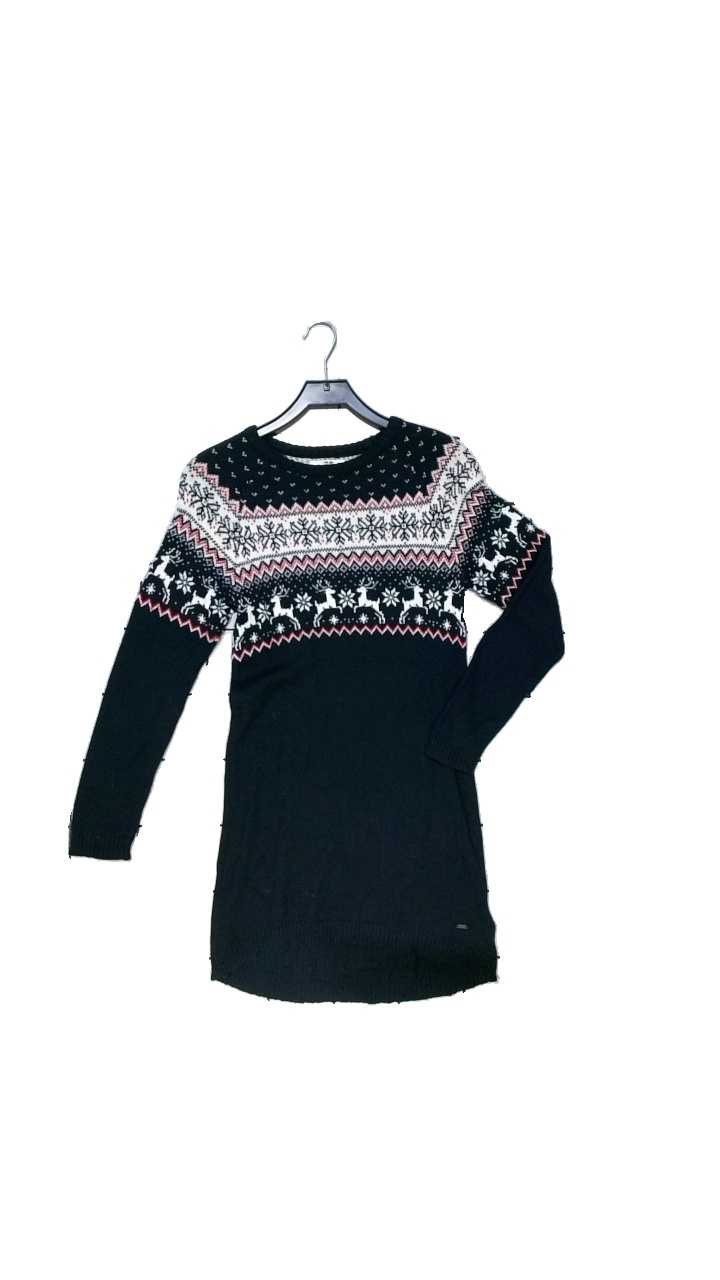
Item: Dress (Children)
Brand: Hamton Republic (kappahl)
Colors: Multicolor, White, Blue
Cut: Regular
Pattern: Other
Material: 48%Cotton,38%Viscose,5%Acryl,2%Ull
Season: Winter
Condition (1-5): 3
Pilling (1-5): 4
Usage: Reuse
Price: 50-100